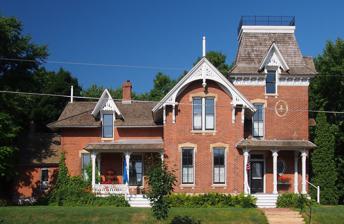
Building: Captain Austin Jenks House
Country: United States of America
Year built: 1871
Historic house in Minnesota, United States United States historic place Capt. Austin Jenks House U.S. National Register of Historic Places The Captain Austin Jenks House from the east Show map of Minnesota Show map of the United States Interactive map showing the location of Captain Austin Jenks House Location 504 South 5th Street, Stillwater, Minnesota Coordinates 45°3′5″N 92°48′36″W / 45.05139°N 92.81000°W / 45.05139; -92.81000 Area Less than one acre Built 1871 Architectural style Italianate / Gothic Revival / Second Empire MPS Washington County MRA NRHP reference No. 82003085 Designated NRHP April 20, 1982 The Captain Austin Jenks House is a historic house in Stillwater, Minnesota , United States, built in 1871.  Austin Jenks (d. 1902) was a prominent businessman and river pilot involved in timber rafting on the Mississippi and St. Croix Rivers .  The house was listed on the National Register of Historic Places in 1982 for having local significance in the themes of architecture, industry, and transportation. It was nominated for its association with Jenks and the importance of water transportation to the region's foundational lumber industry. Description The Jenks House is a one-and-a-half-story brick structure with a two-and-a-half-story tower. Its distinctive appearance derives from a combination of three architectural styles.  The bracketed square entry bay and cruciform roofline are elements of Italianate architecture while the platform porches, oval stained glass window, and mansard roof on the tower come from Second Empire architecture .  The steep gables , finials , stone window sills and lintels , and detail on the eaves all signal Gothic Revival architecture . History Austin Jenks is believed to have been born and raised in the Town of Schroon, Essex County, New York, and initially worked as a schoolteacher.  He migrated west to Illinois and then came to Stillwater in 1855, where he found employment as a river pilot helping transport the bounty of lumber downstream. In 1871 he became a ship owner, having commissioned and put into service the Brother Jonathan , only the second steamboat engaged in timber rafting on the Upper Mississippi River . Three years later he joined the lumber firm of Durant, Wheeler, and Company. Jenks later became a financier, serving as the director of Stillwater's two leading banks, the Stillwater Dock Company, and the Stillwater Electric Light Company.  He also served as president of the Stillwater Board of Education and on various other managing boards. He married three times, his first two wives having died early.  With Harriet Bennett, his third wife and reportedly the sister of his first, he had two daughters, Genora and Grace.  Jenks died in March 1902 at the age of 68. The house remained in the family for another two decades, but Genora and her husband Robert Skeith emigrated to Canada in 1916 while Harriet and Grace relocated to Seattle in 1920.  The house passed through a succession of owners, and from the 1950s to the 1970s was subdivided into separate apartments.  A later owner has since restored it to a single-family home. See also National Register of Historic Places listings in Washington County, Minnesota References